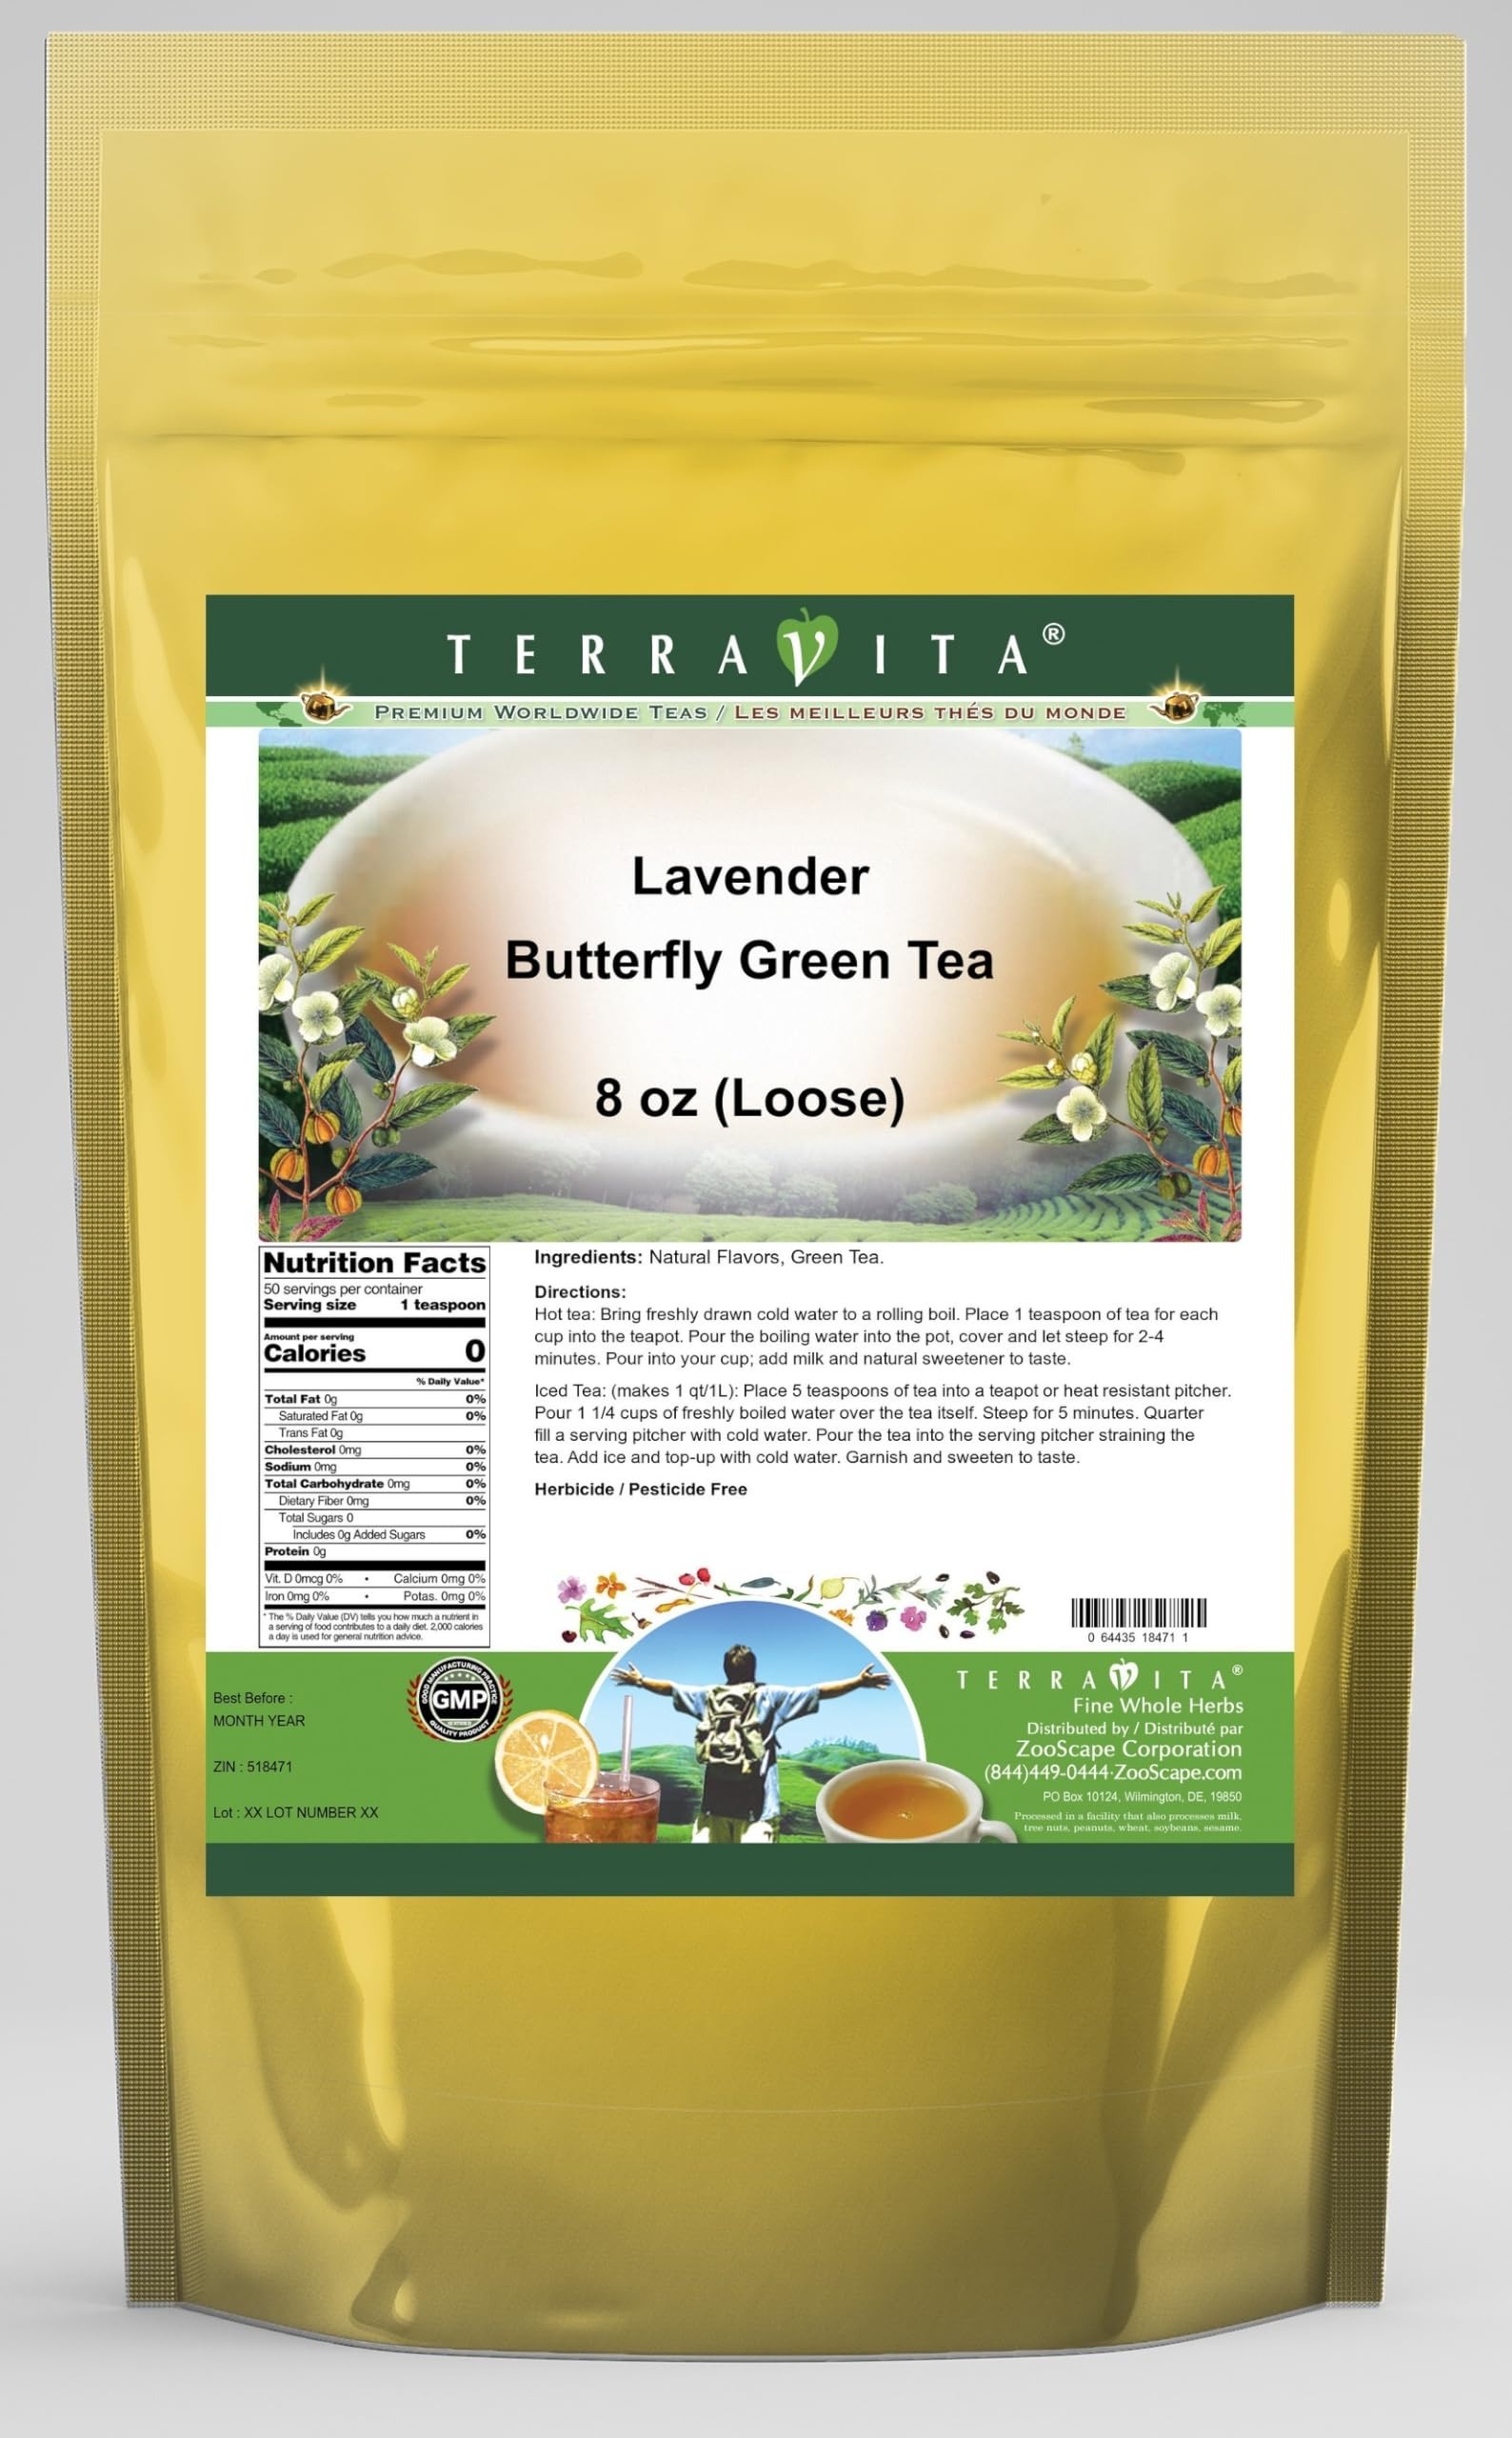
Item Name: Lavender Butterfly Green Tea (Loose) (8 oz, ZIN: 518471) - 2 Pack
Bullet Point 1: Lavender Butterfly Green Tea (Loose) (8 oz, ZIN: 518471)
Bullet Point 2: No fillers.
Bullet Point 3: Manufacturer: TerraVita
Bullet Point 4: Size: 8 oz
Bullet Point 5: Loose Leaf Green Tea - Packed in a convenient upright pouch!
Product Description: Hot tea brewing method: Bring freshly drawn cold water to a rolling boil. Place 1 teaspoon of tea for each cup into the teapot. Pour the boiling water into the pot, cover and let steep for 2-4 minutes. Pour into your cup; add milk and natural sweetener to taste. - Iced tea brewing method: (to make 1 liter/quart): Place 5 teaspoons of tea into a teapot or heat resistant pitcher. Pour 1 1/4 cups of freshly boiled water over the tea itself. Steep for 5 minutes. Quarter fill a serving pitcher with cold water. Pour the tea into the serving pitcher straining the tea. Add ice and top-up with cold water. Garnish and sweeten to taste. - ZooScape is proud to be the exclusive distributor of TerraVita teas, herbs and supplements in the United States, Canada and around the world.
Value: 16.0
Unit: Ounce

Price: 101.79